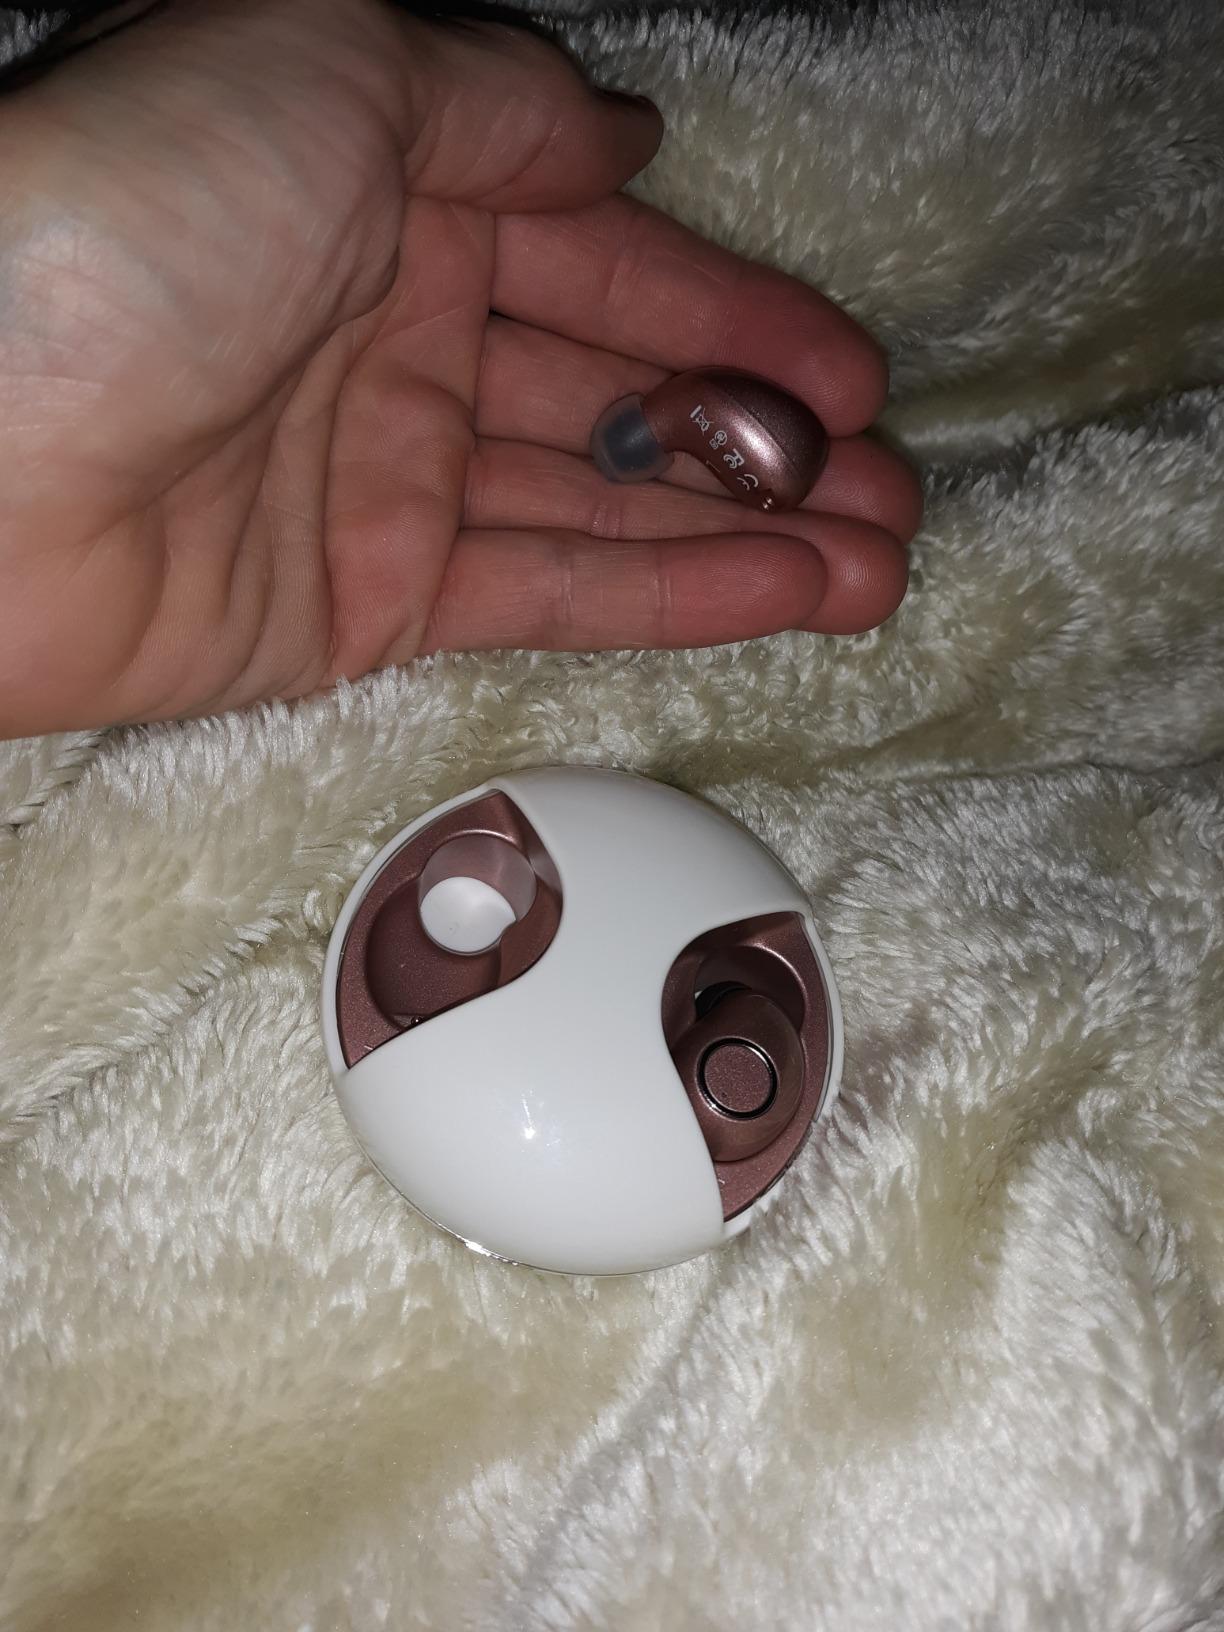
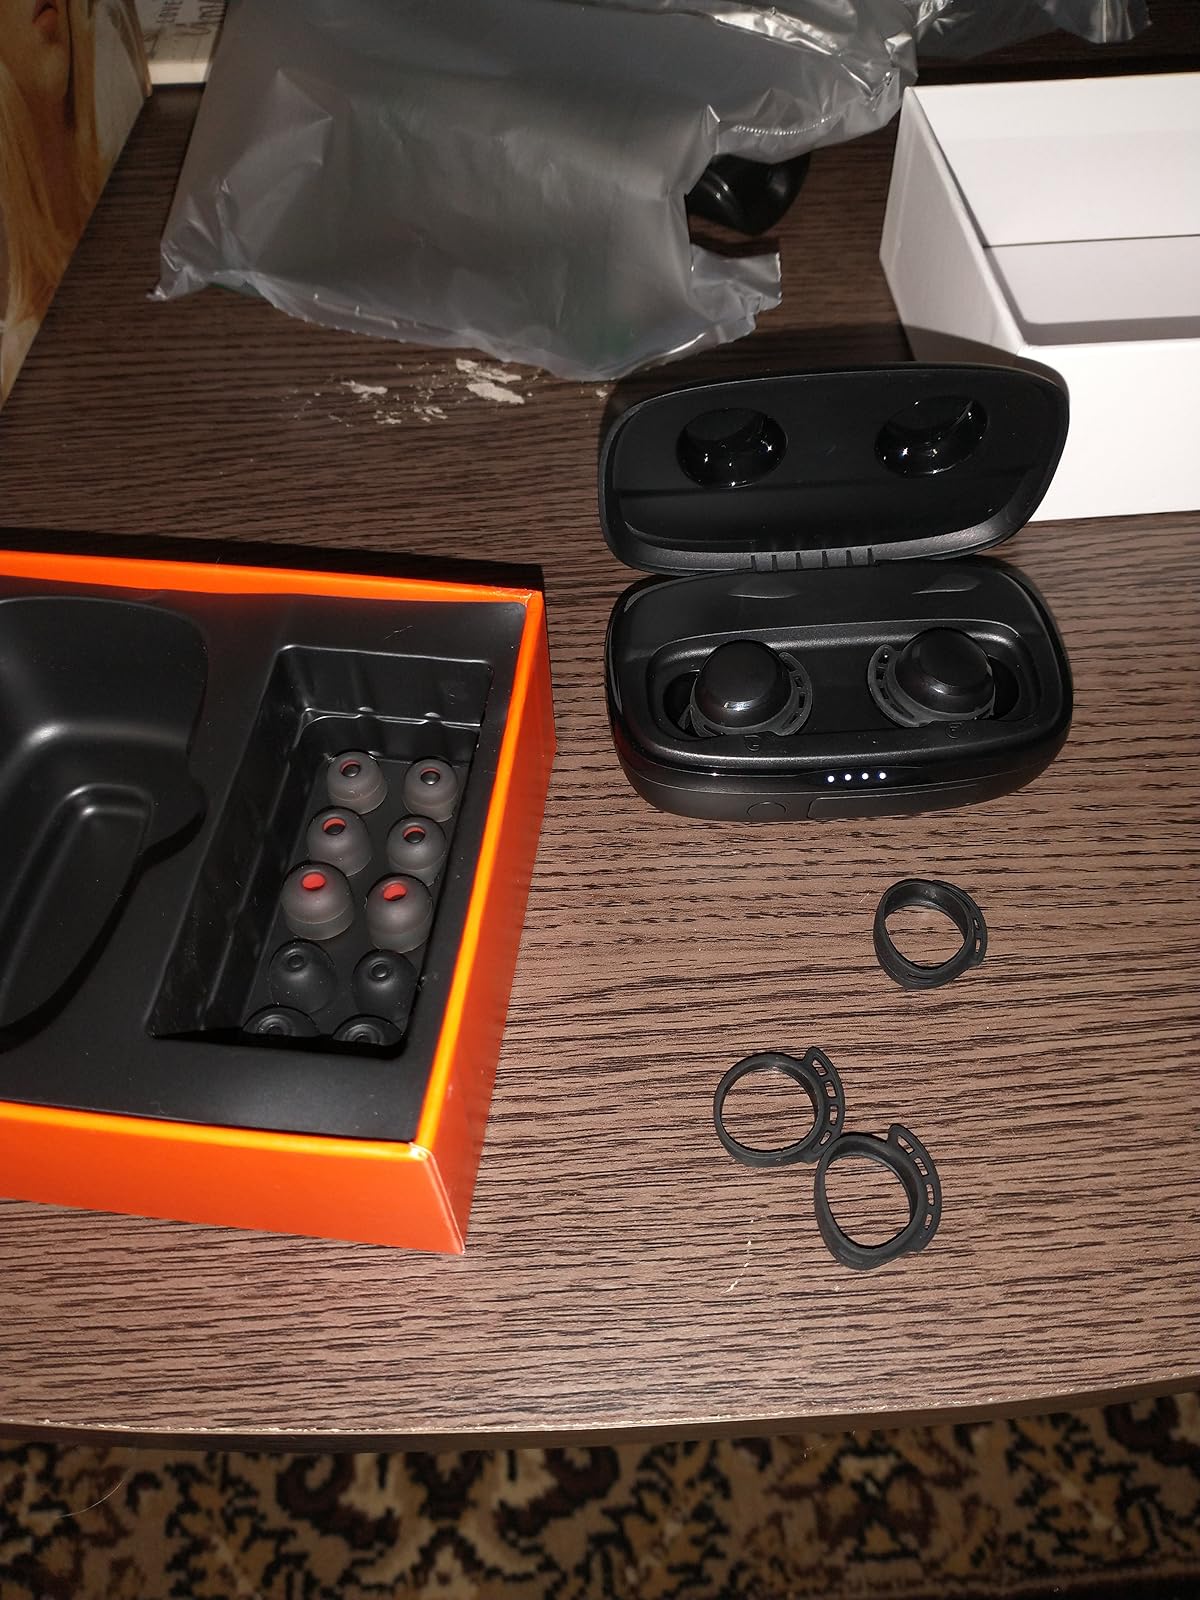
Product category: earbuds
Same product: no